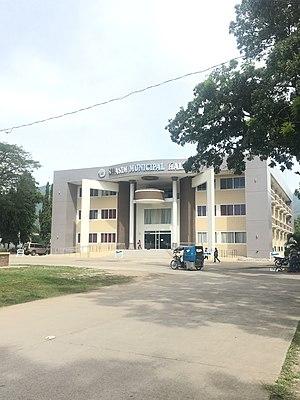
Maasim est une localité de la province de Sarangani, aux Philippines. En 2015, elle compte 59 468 habitants.